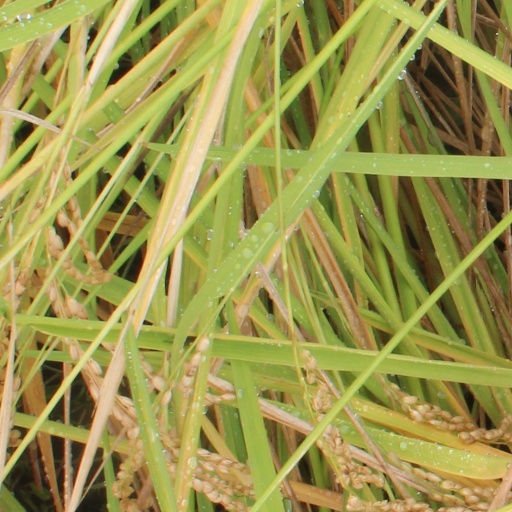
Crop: rice